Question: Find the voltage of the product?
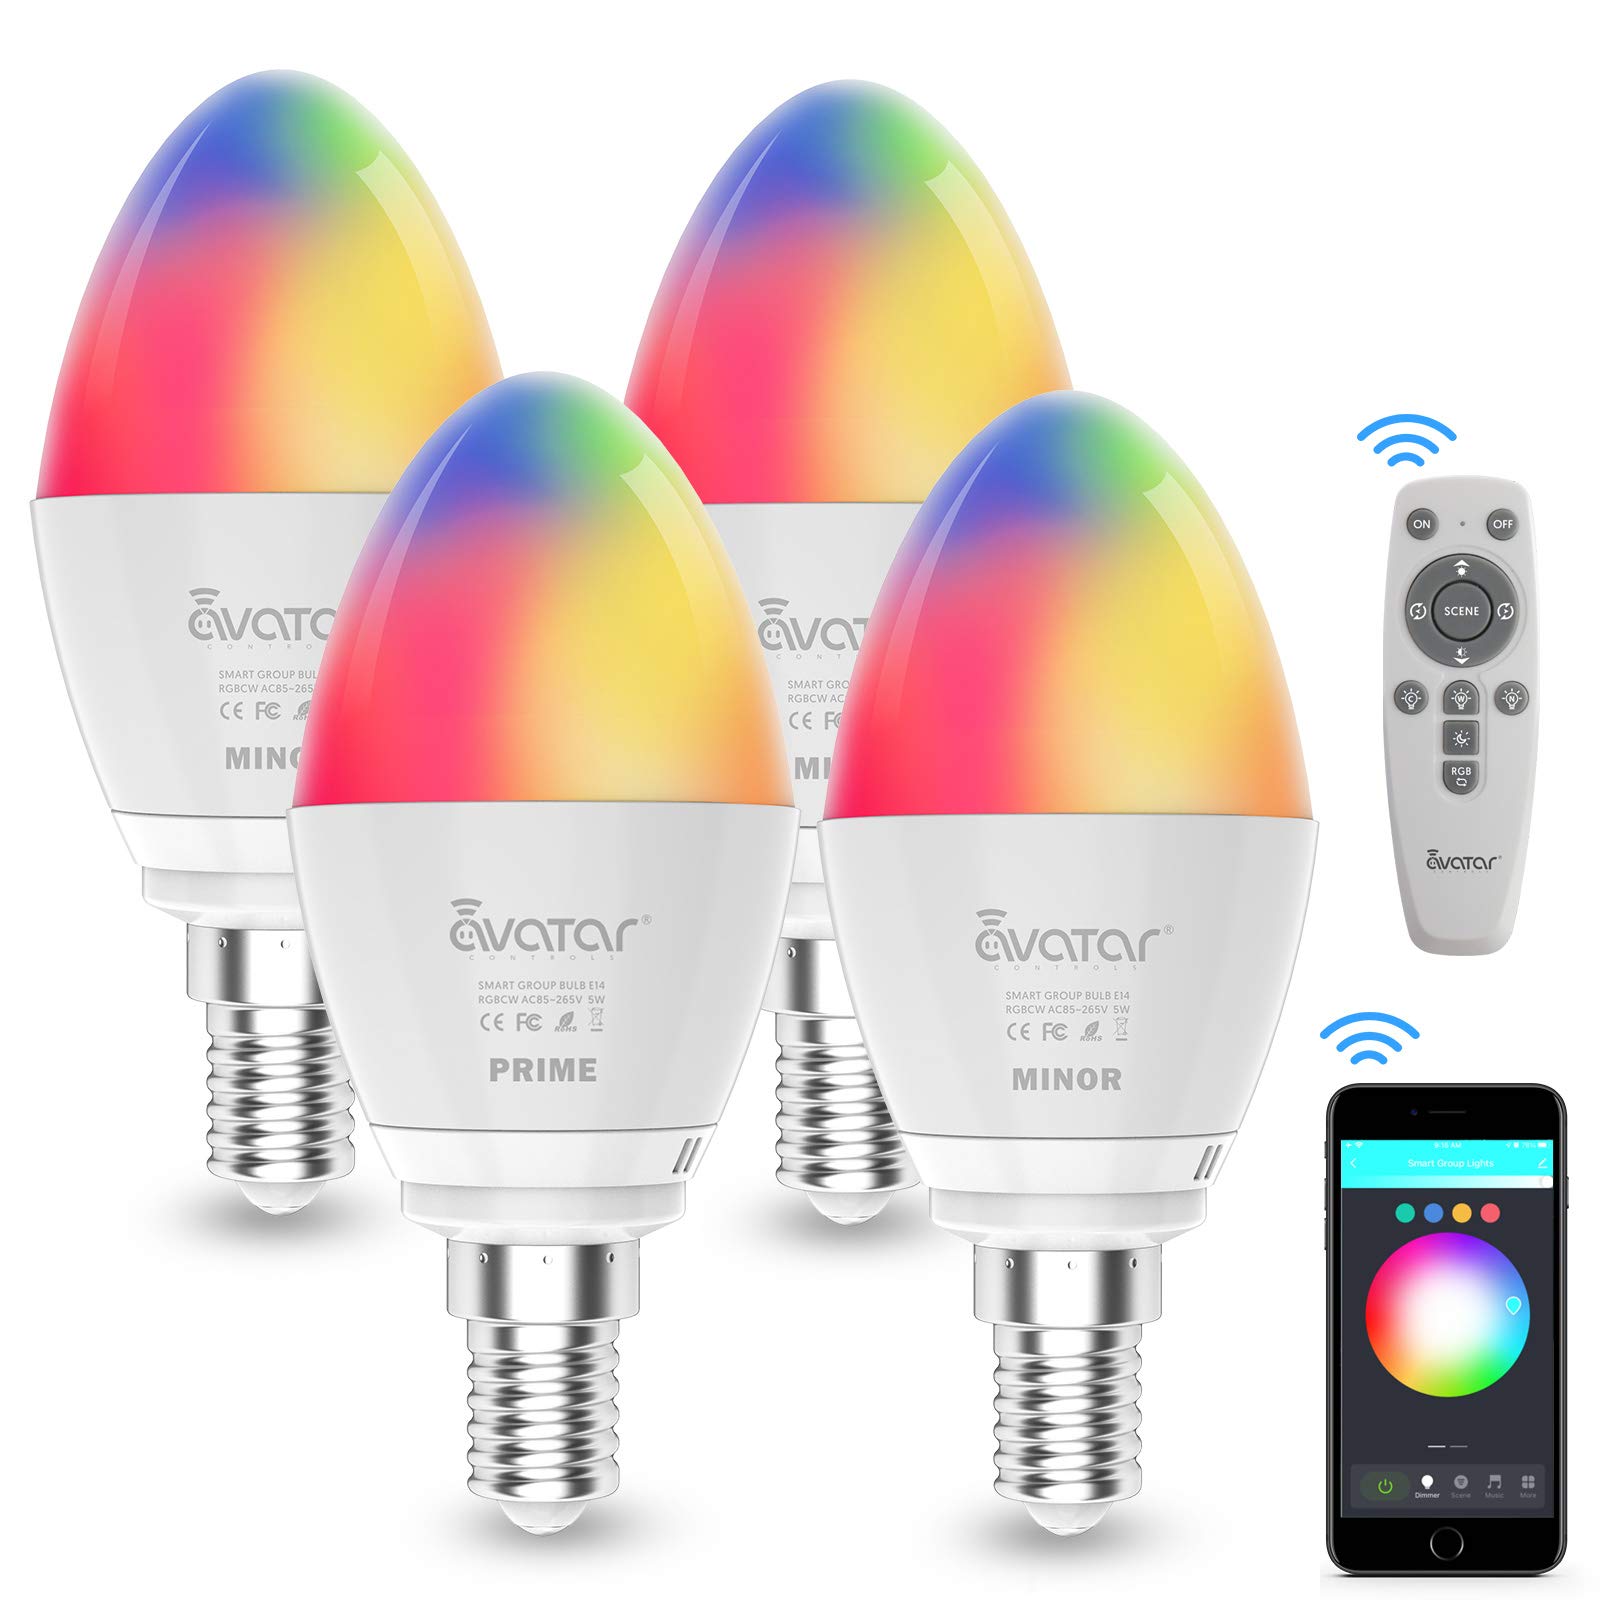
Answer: [85.0, 265.0] volt